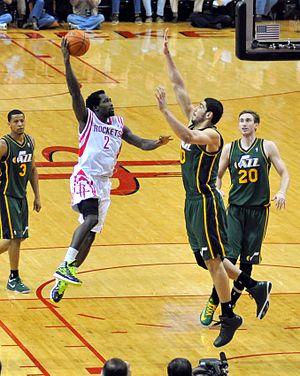
Patrick Beverley, né le 12 juillet 1988 à Chicago, dans l'Illinois, est un joueur américain de basket-ball. Il évolue au poste de meneur.